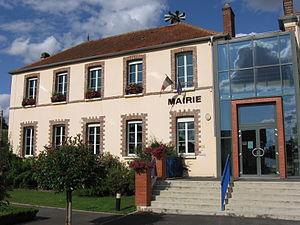
Mairie de Longueville. (département de la Seine et Marne, région Île-de-France).
Longueville est une commune française située dans le département de Seine-et-Marne en région Île-de-France.